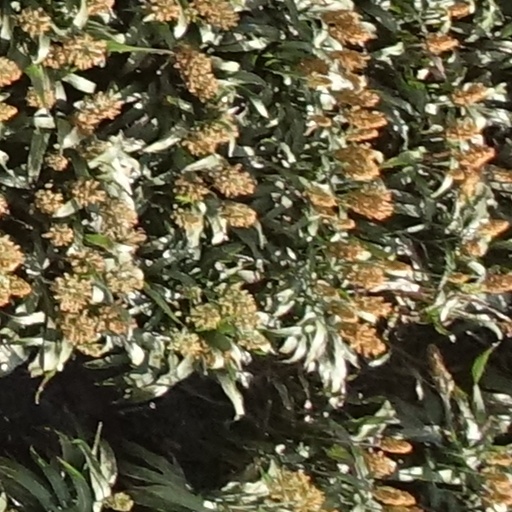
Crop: sorghum